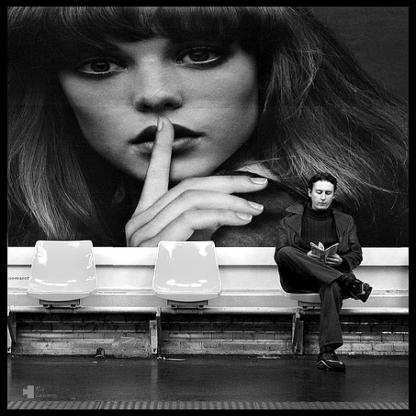
Scene: Indoor